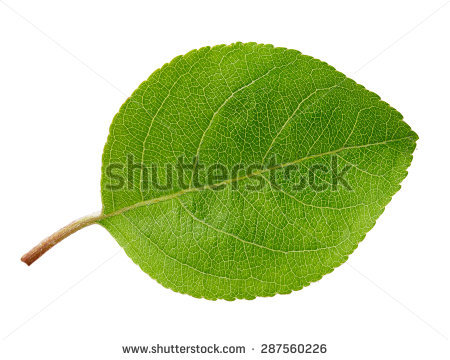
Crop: apple
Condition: healthy